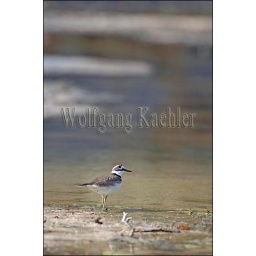
Usa, texas, hill country near hunt, killdeer along river